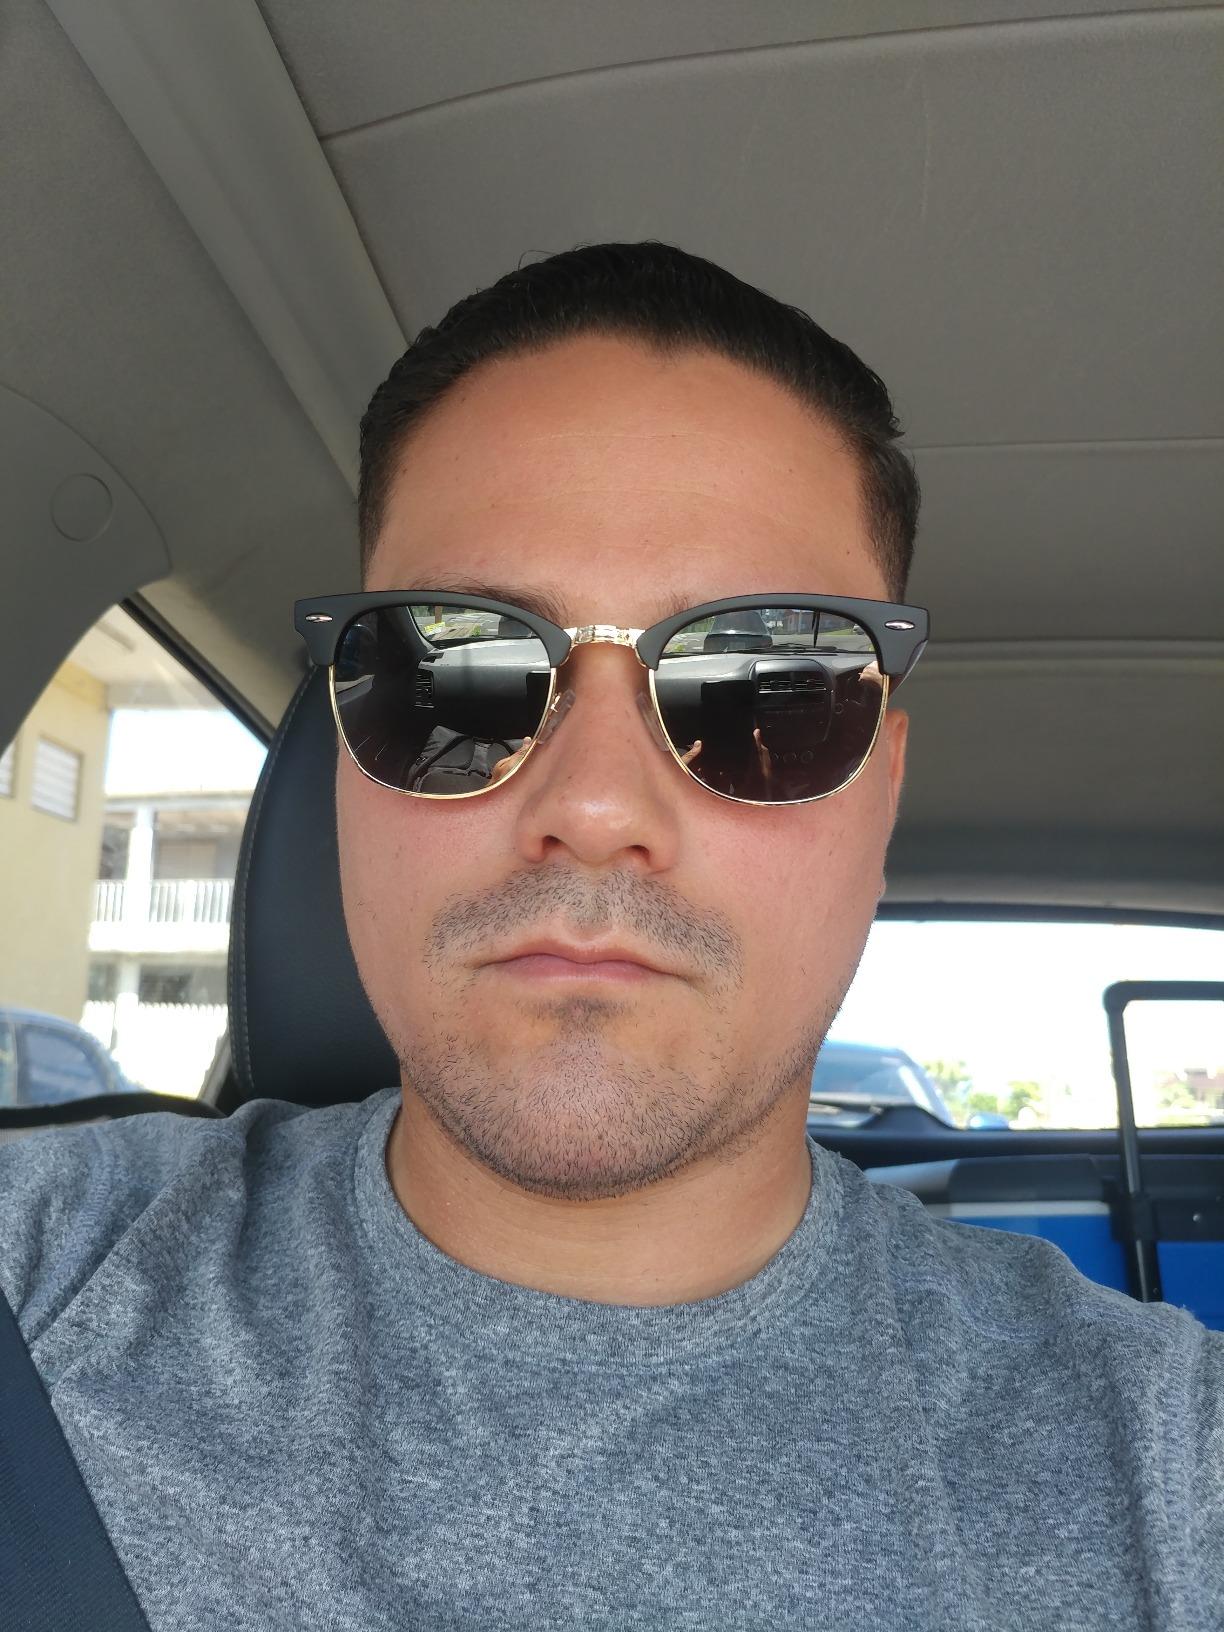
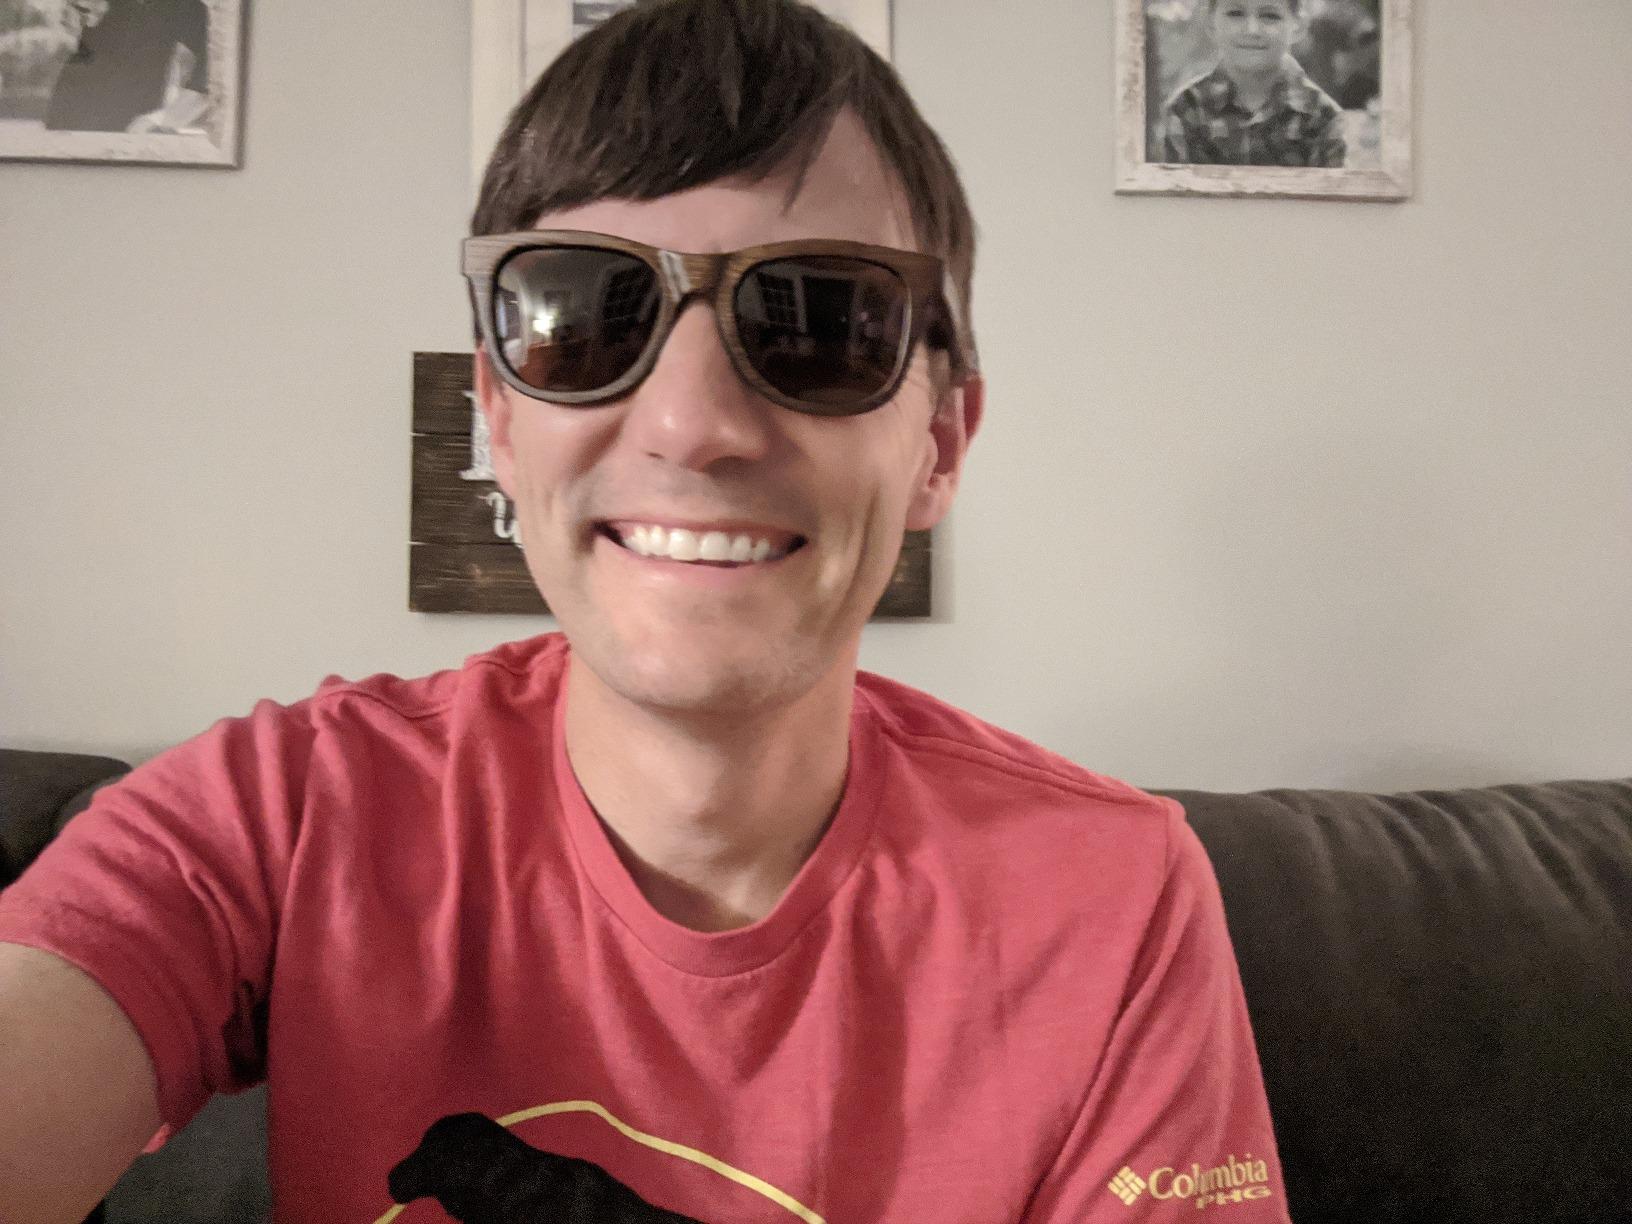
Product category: accessories_sunglasses
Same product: no